Bullengraben

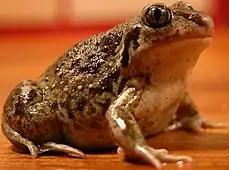
Lurch of the year 2007: Spadefoot toad

In very damp locations such as the meadow at "Bullengraben" or the meadow basin, willow plants with crack willows and commom sallow as well as ash maple stands were added, and occasionally black elder in the shrub layer. Some sites formed Molinietalia fragment communities ("wet herbaceous meadows, wet and reed meadows") with the species yellow meadow rue, meadow-sweet, and cabbage thistle as well as Arrhenatherion-elatioris fragment communities (valley fat meadows, planar and submontane smooth oat meadows) with wild chervil and common hogweed. The "Egelpfuhl" meadow was home to a relict pipe-grass community. In addition, the following were found in wet meadows: yellow meadow rue, valerian, meadow buttercup, pennywort, and meadow soft grass.